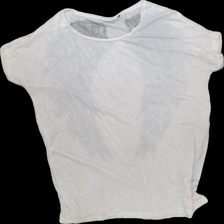
View: front
Type: T-shirt
Category: Ladies
Brand: Not Applicable
Colors: White, Black
Material: 100% Visc
Pattern: Logo print
Cut: C-collar, Loose
Size: S
Season: All
Trend: No trend
Stains: No
Price range: 50-100
Recommended usage: Reuse